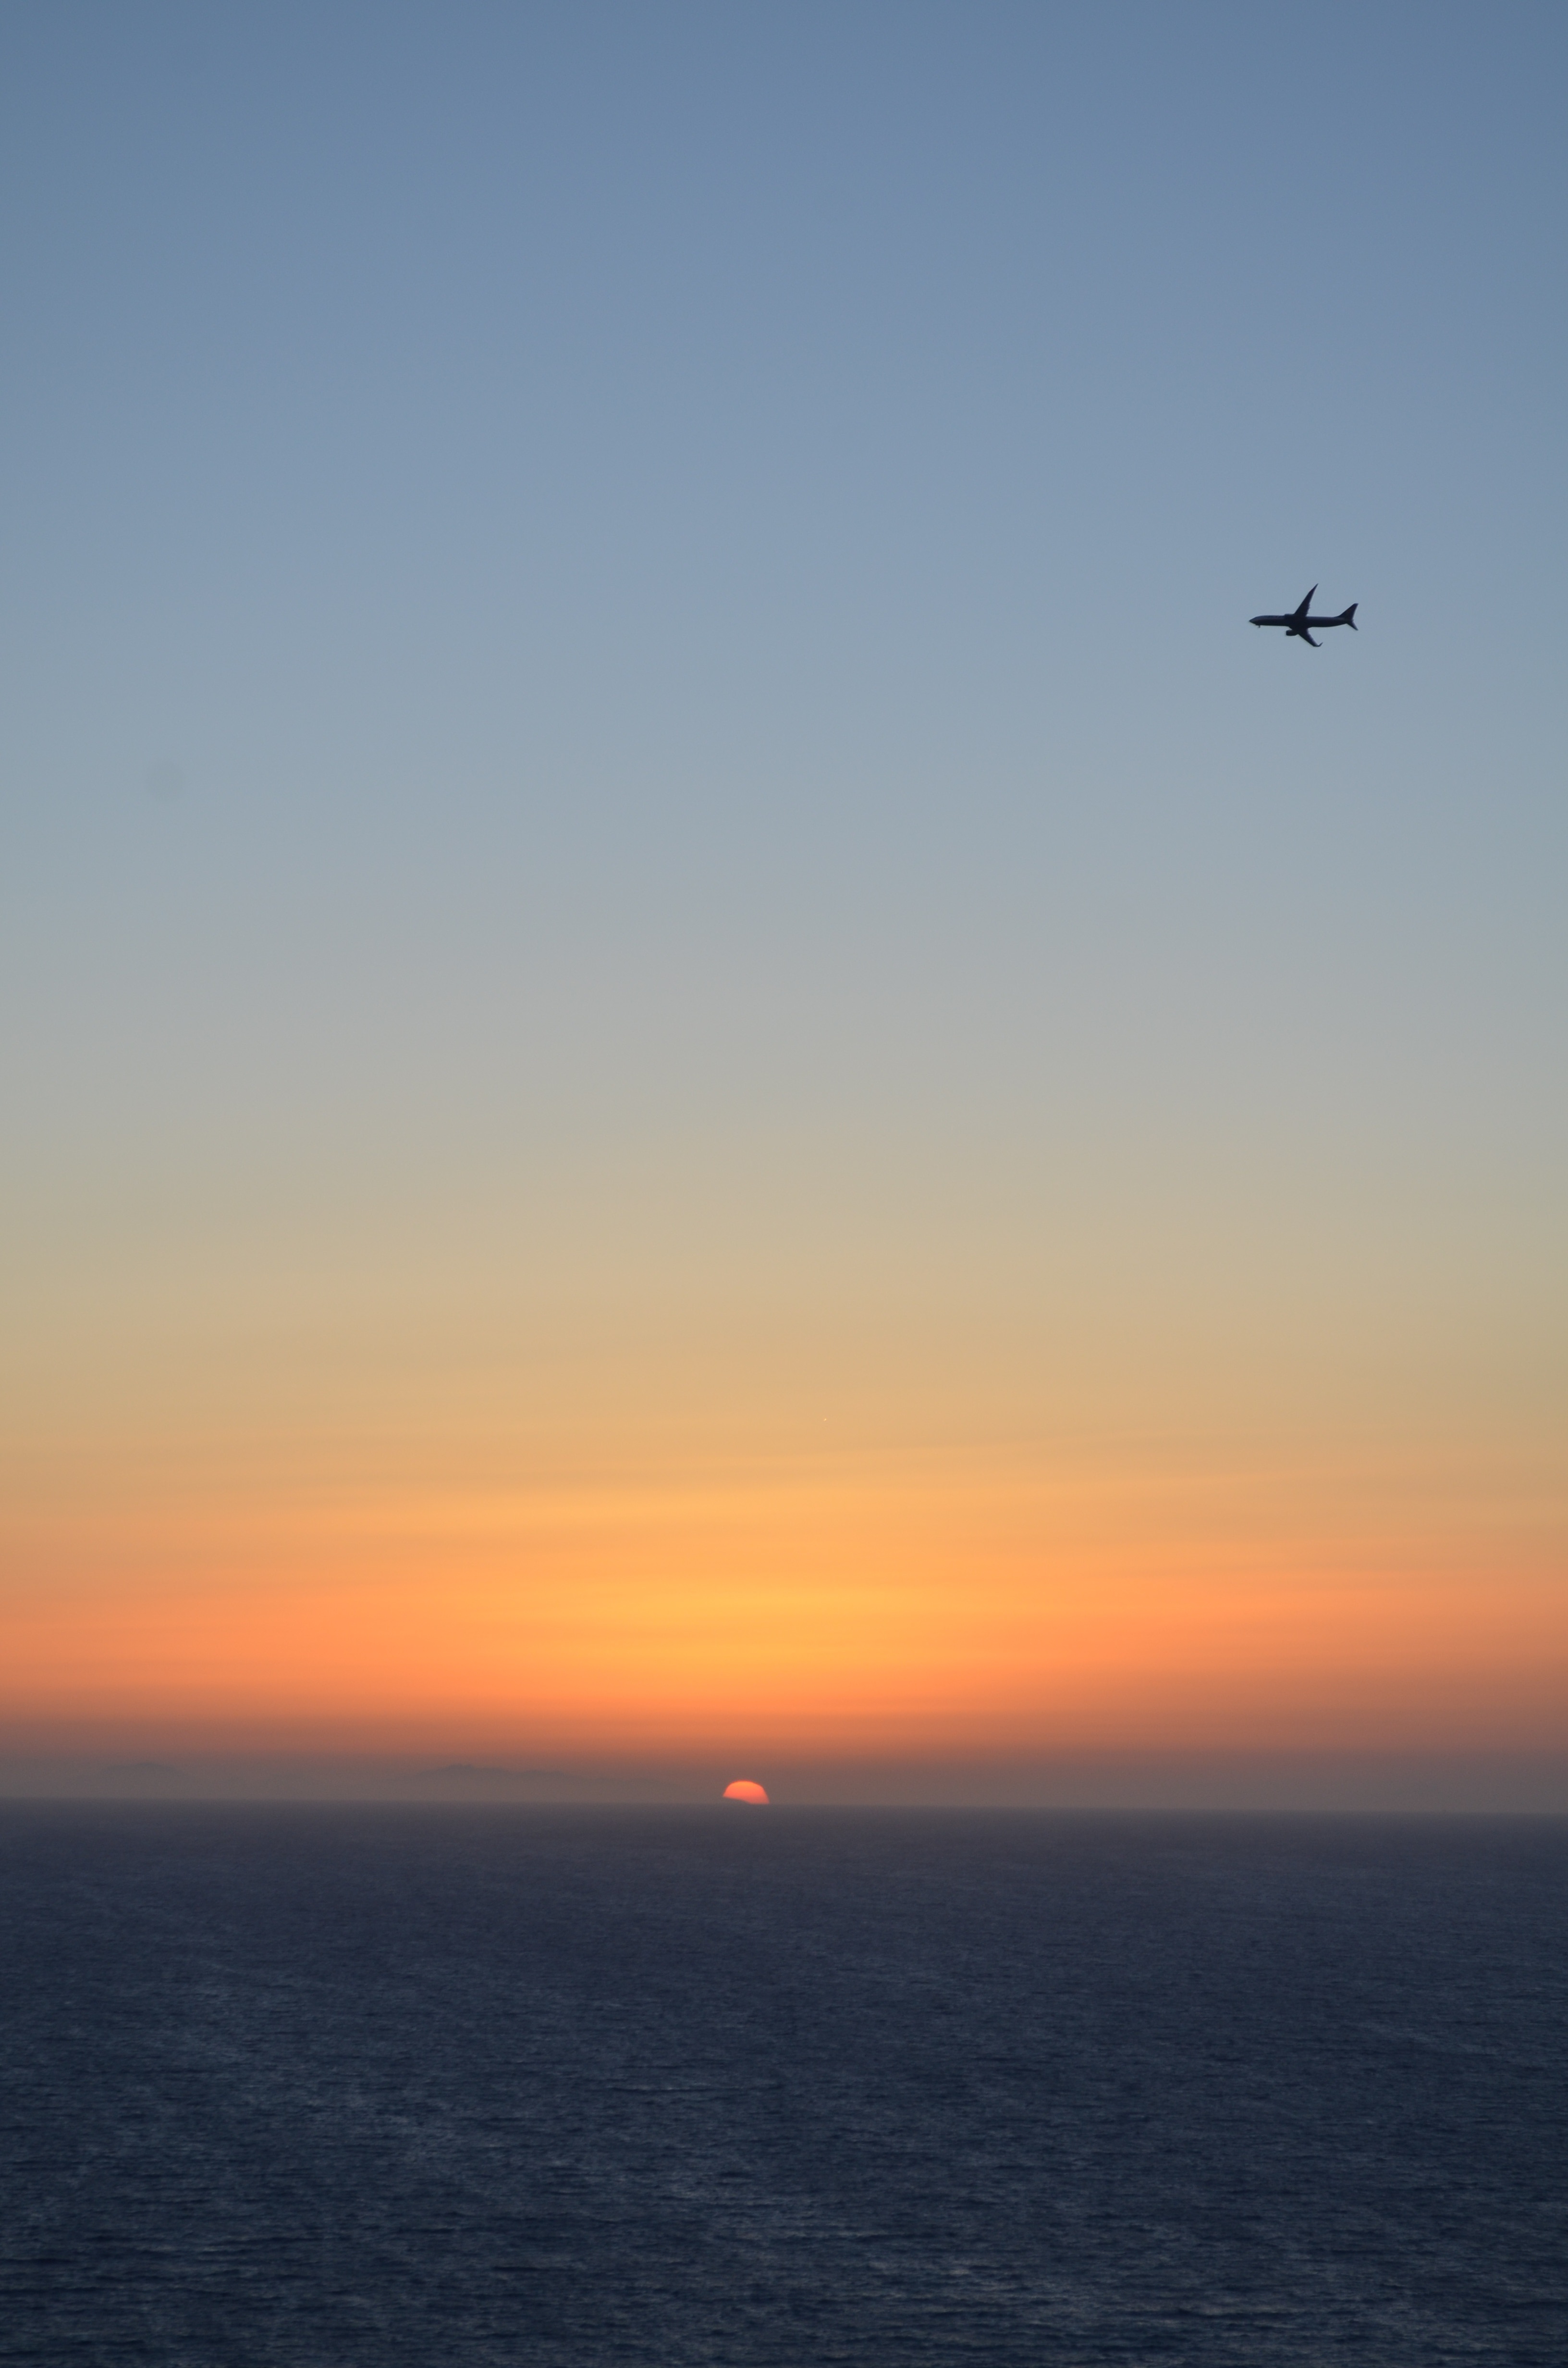
landscape, sea, coast, ocean, horizon, sky, sunrise, sunset, dawn, atmosphere, plane, dusk, vehicle, flight, island, yellow, shadows, colors, holidays, hot, reflections, the mediterranean sea, sunset sun, aegean sea, atmosphere of earth